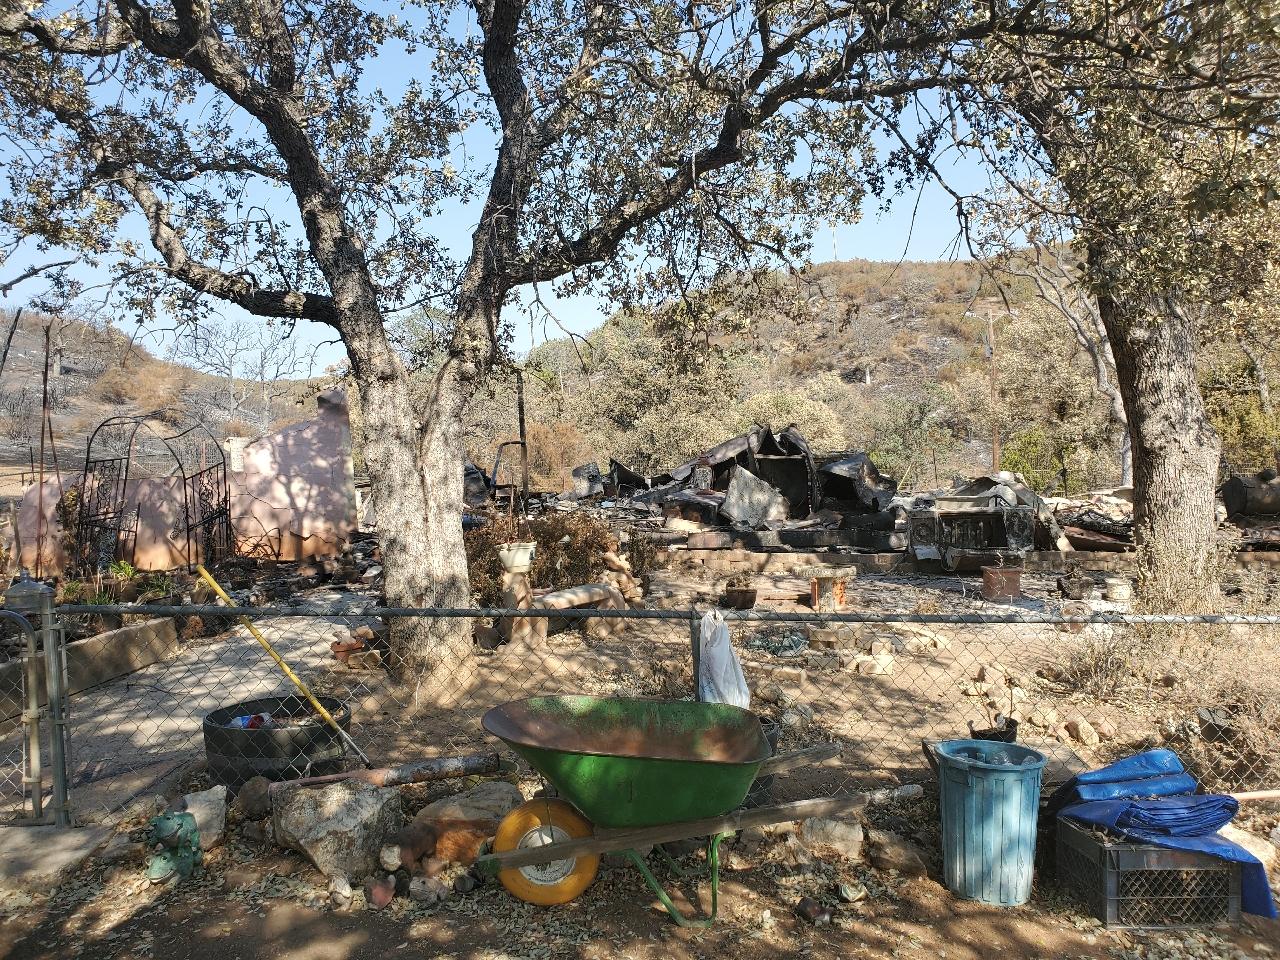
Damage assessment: destroyed